Salt Water Moose

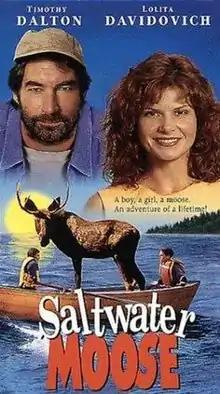
Film Poster

Salt Water Moose is a 1996 Canadian family film directed by Stuart Margolin. Filmed in Toronto and in Nova Scotia, it stars Timothy Dalton, Lolita Davidovich, Johnny Morina, and Katharine Isabelle.